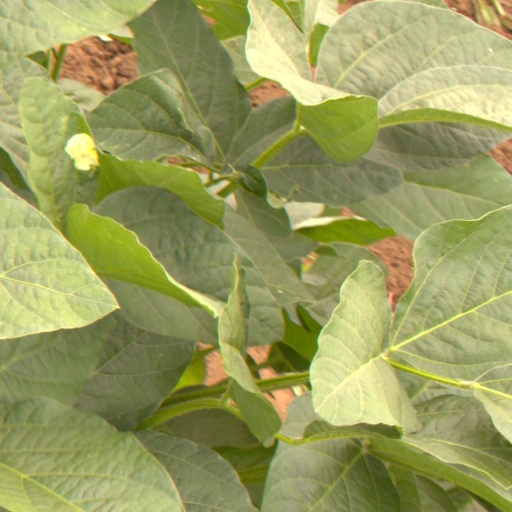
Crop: soybean